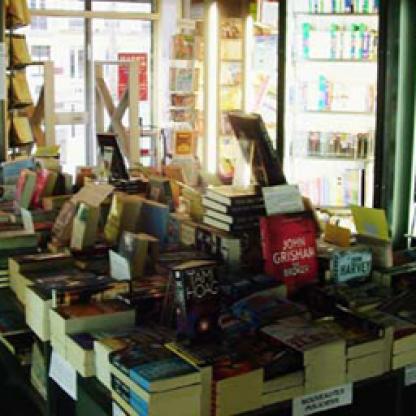
Scene: Indoor